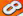
Number: 8